The Gaucho War

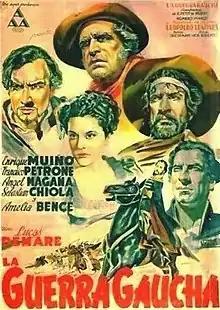
Theatrical poster

The Gaucho War (La guerra gaucha) is a 1942 Argentine historical drama and epic film directed by Lucas Demare and starring Enrique Muiño, Francisco Petrone, Ángel Magaña, and Amelia Bence. It is one of the most celebrated works of the Golden Age of Argentine cinema. The film's script, written by Homero Manzi and Ulyses Petit de Murat, is based on the novel by Leopoldo Lugones published in 1905. The film premiered in Buenos Aires on November 20, 1942 and is considered by critics of Argentine cinema to be one of the most successful films in history.